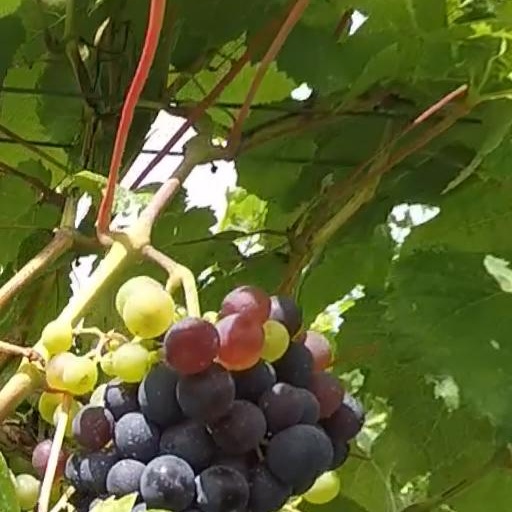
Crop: grape